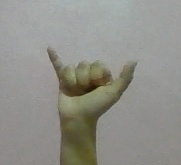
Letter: ya